SIGNIS

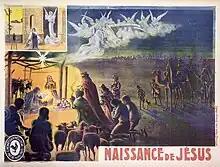
Early film producers like Pathé Frères found also inspiration in the Bible and in religions.

Early film producers like Pathé Frères found also inspiration in the Bible and in religions. In early 1907, an American film magazine published that from a modest beginning six or seven years earlier the films of the Passion of Jesus Christ became more and more popular every Lent, and were among the most expensive productions in the whole film world. It wrote also that in these years in the US, most films of the Passion were coming from France and Great Britain.